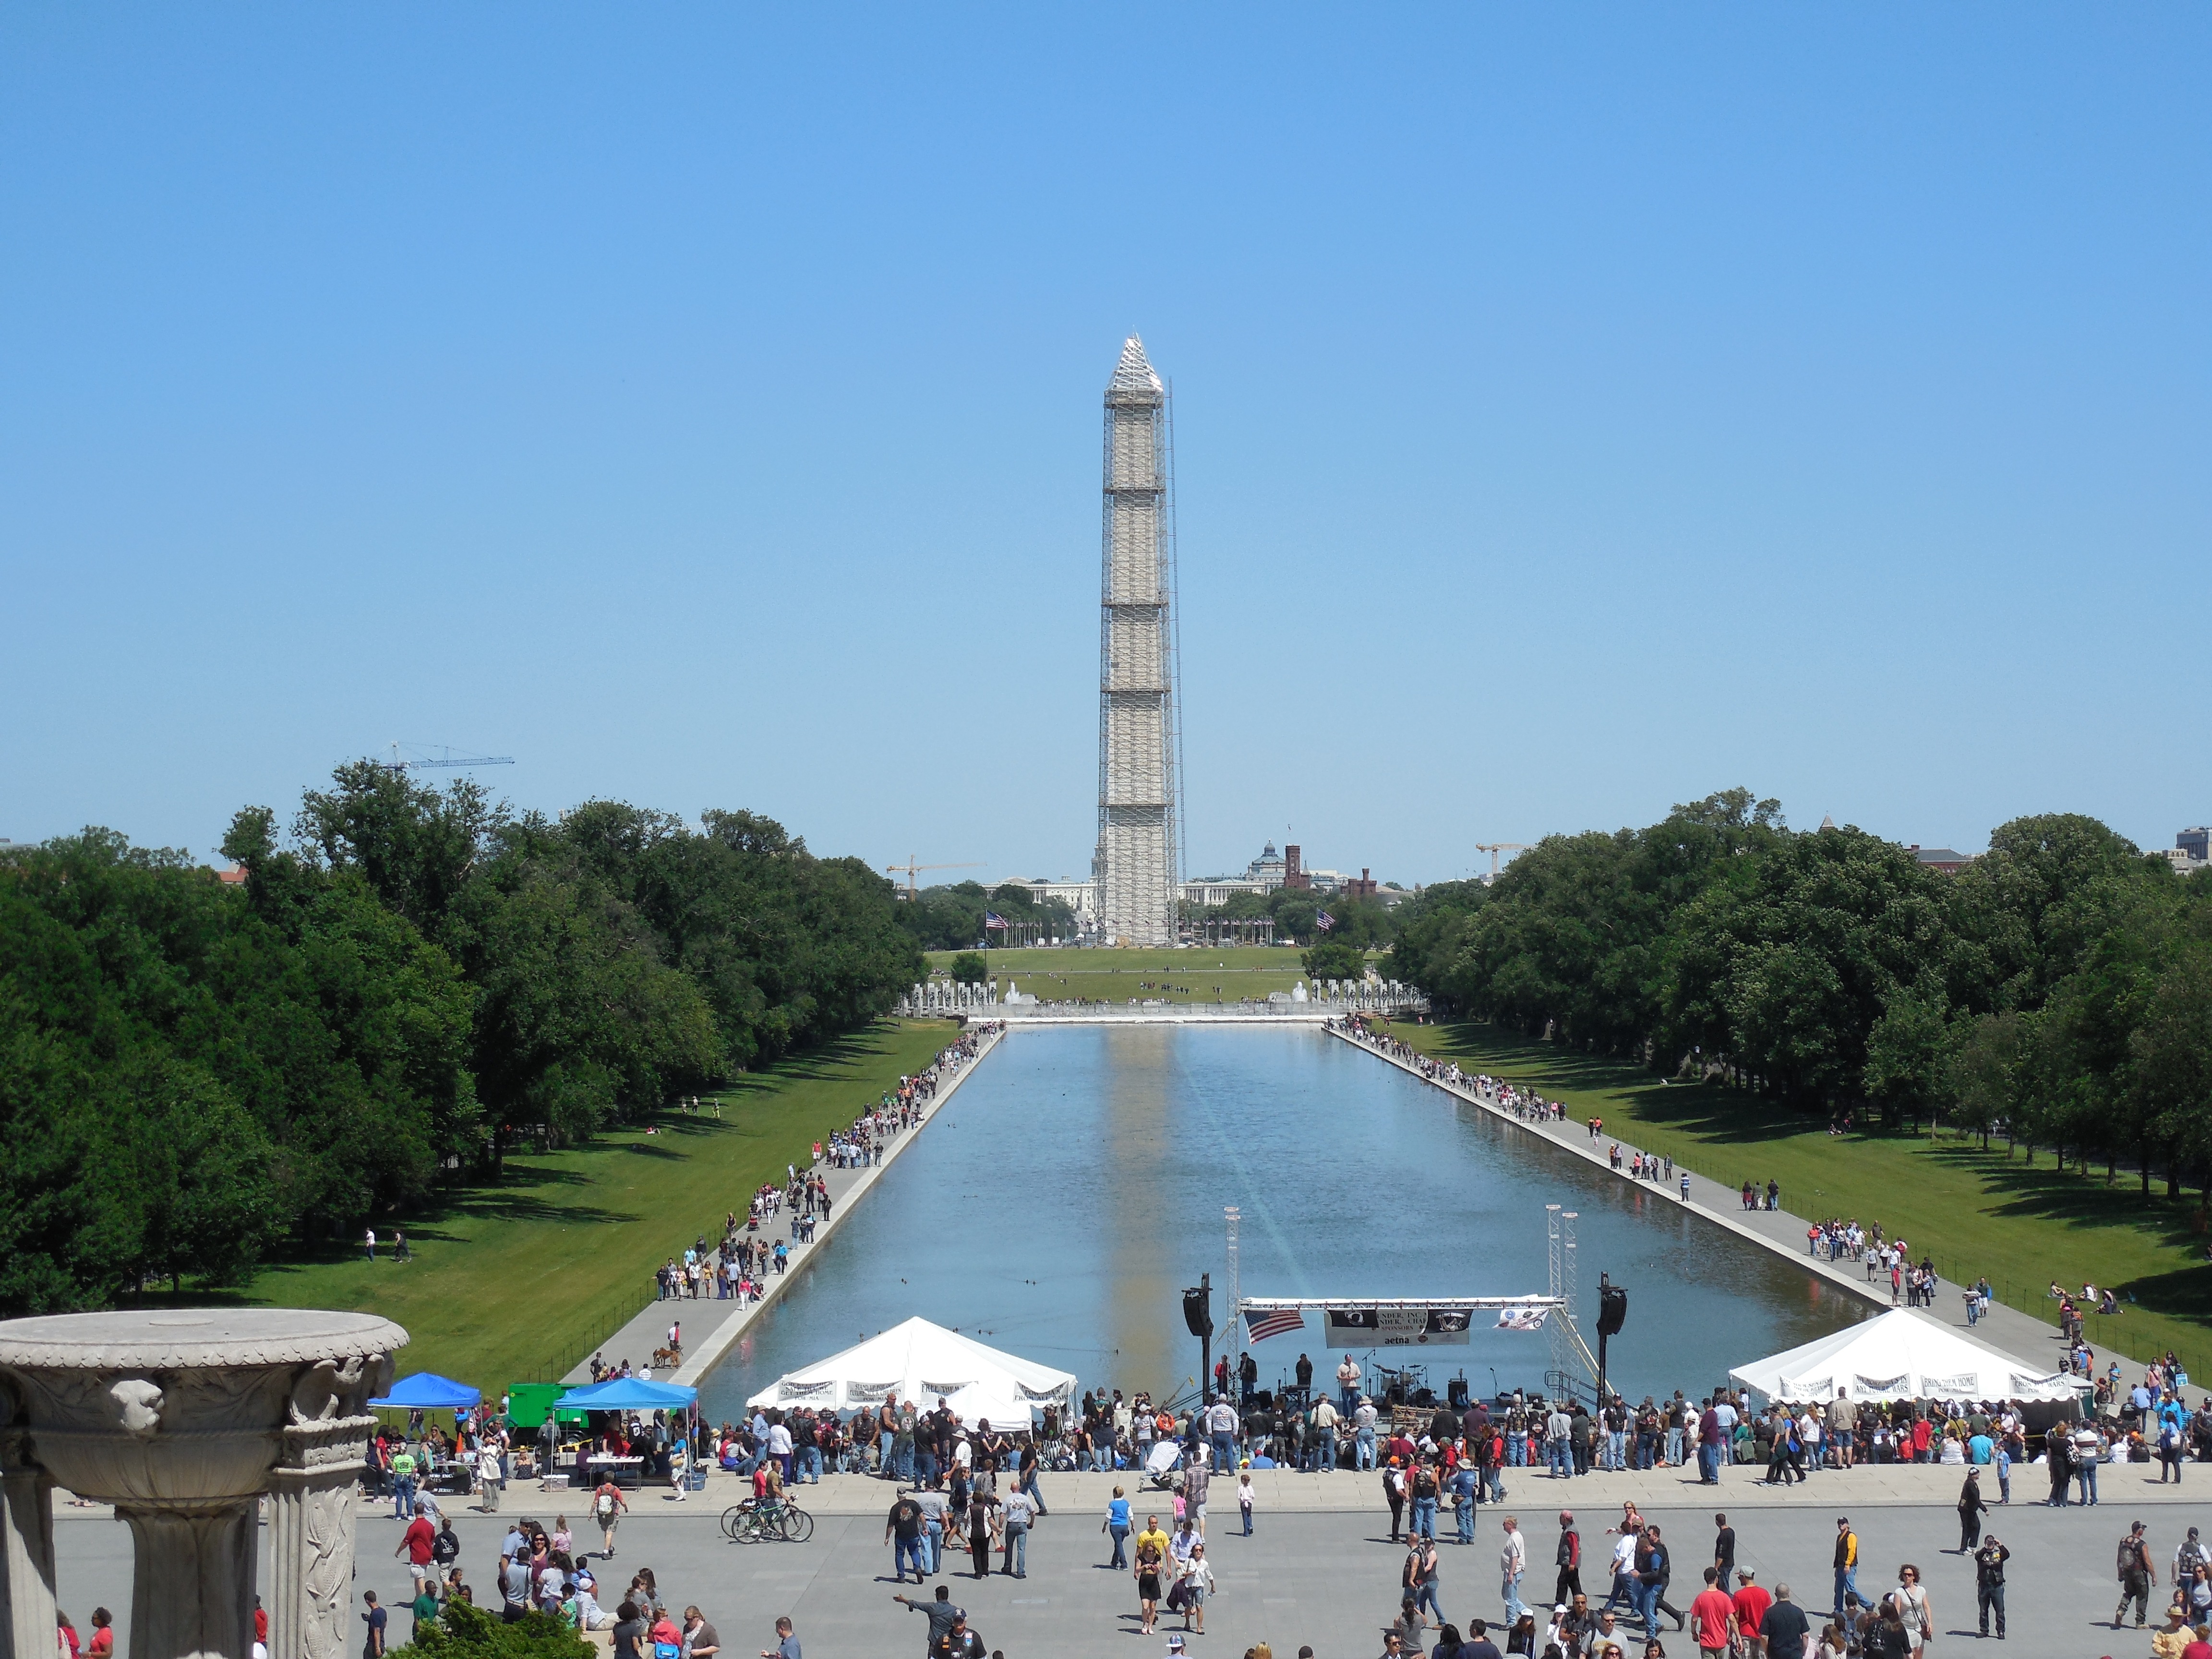
water, sky, walkway, monument, tower, landmark, waterway, washington, outside, historical, destinations, national mall, washington d c, reflecting pond